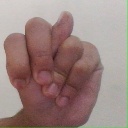
अक्षर: न